Freddy and the Dragon

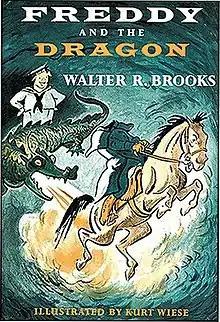
First edition - The dragon confronts the headless horseman

Freddy and the Dragon (1958) is the 26th and last book in the humorous children's series "Freddy the Pig" written by American author Walter R. Brooks and illustrated by Kurt Wiese. Freddy's attempts to catch the gang extorting money from Centerboro's city folk are hindered by a headless horseman. The dragon created as a circus attraction becomes a tool in fighting crime. The Bean animals settle accounts with the gang and with a long-standing foe.